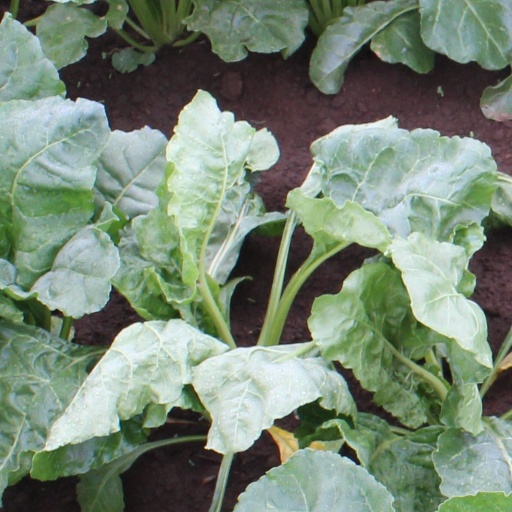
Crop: sugar beet